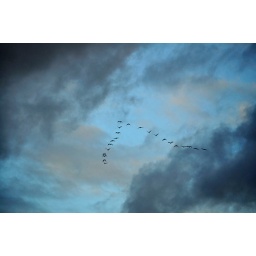
Pelicans flying in formation against a stormy sky